Winton W. Marshall

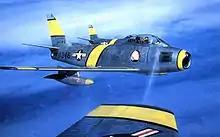
North American F-86F Sabres of the 335th Fighter-Interceptor Squadron "Chiefs" over Korea

In May 1951, Marshall was appointed as commander of the 335th Fighter-Interceptor Squadron, during the Korean War. Stationed at Kimpo Air Base in South Korea, he flew missions in the F-86 Sabre. Marshall shot down his first and second MiG-15s on September 1 and 2, 1951, respectively, over Sinanju.